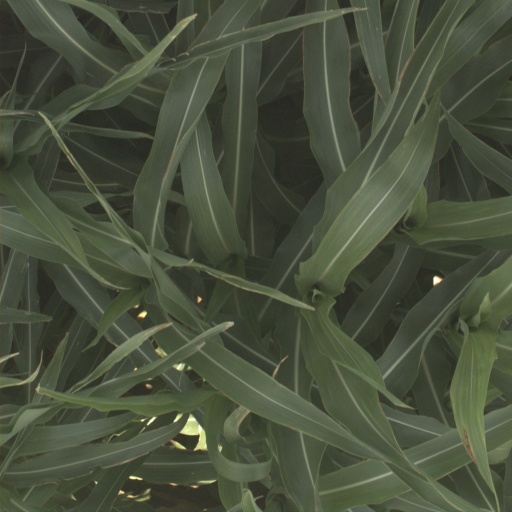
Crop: sorghum